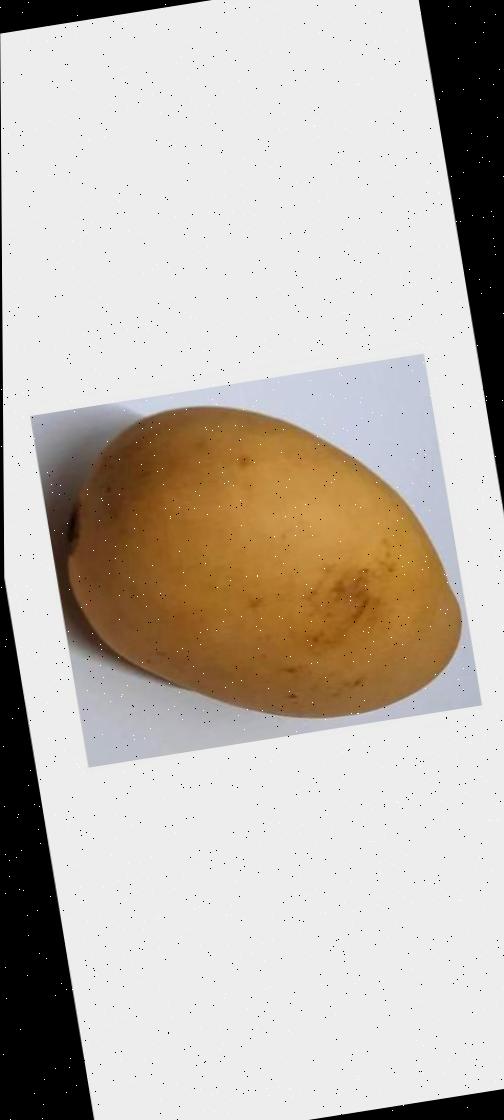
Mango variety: Katimon